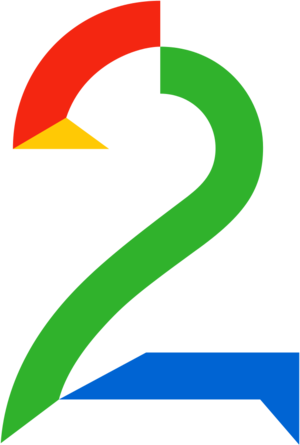
TV 2 Group est un groupe audiovisuel norvégien. Il est créé en 1991 comme une coentreprise.